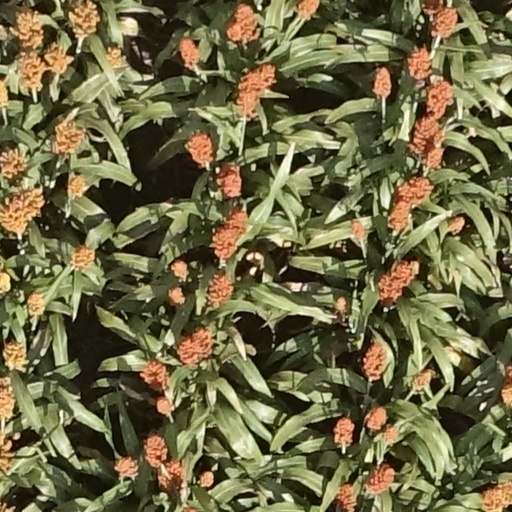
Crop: sorghum